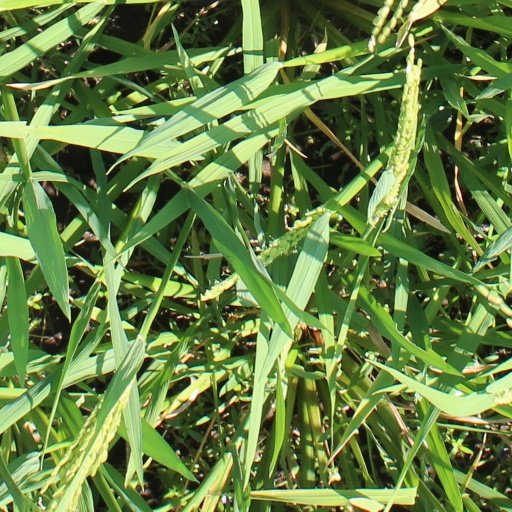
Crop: rice